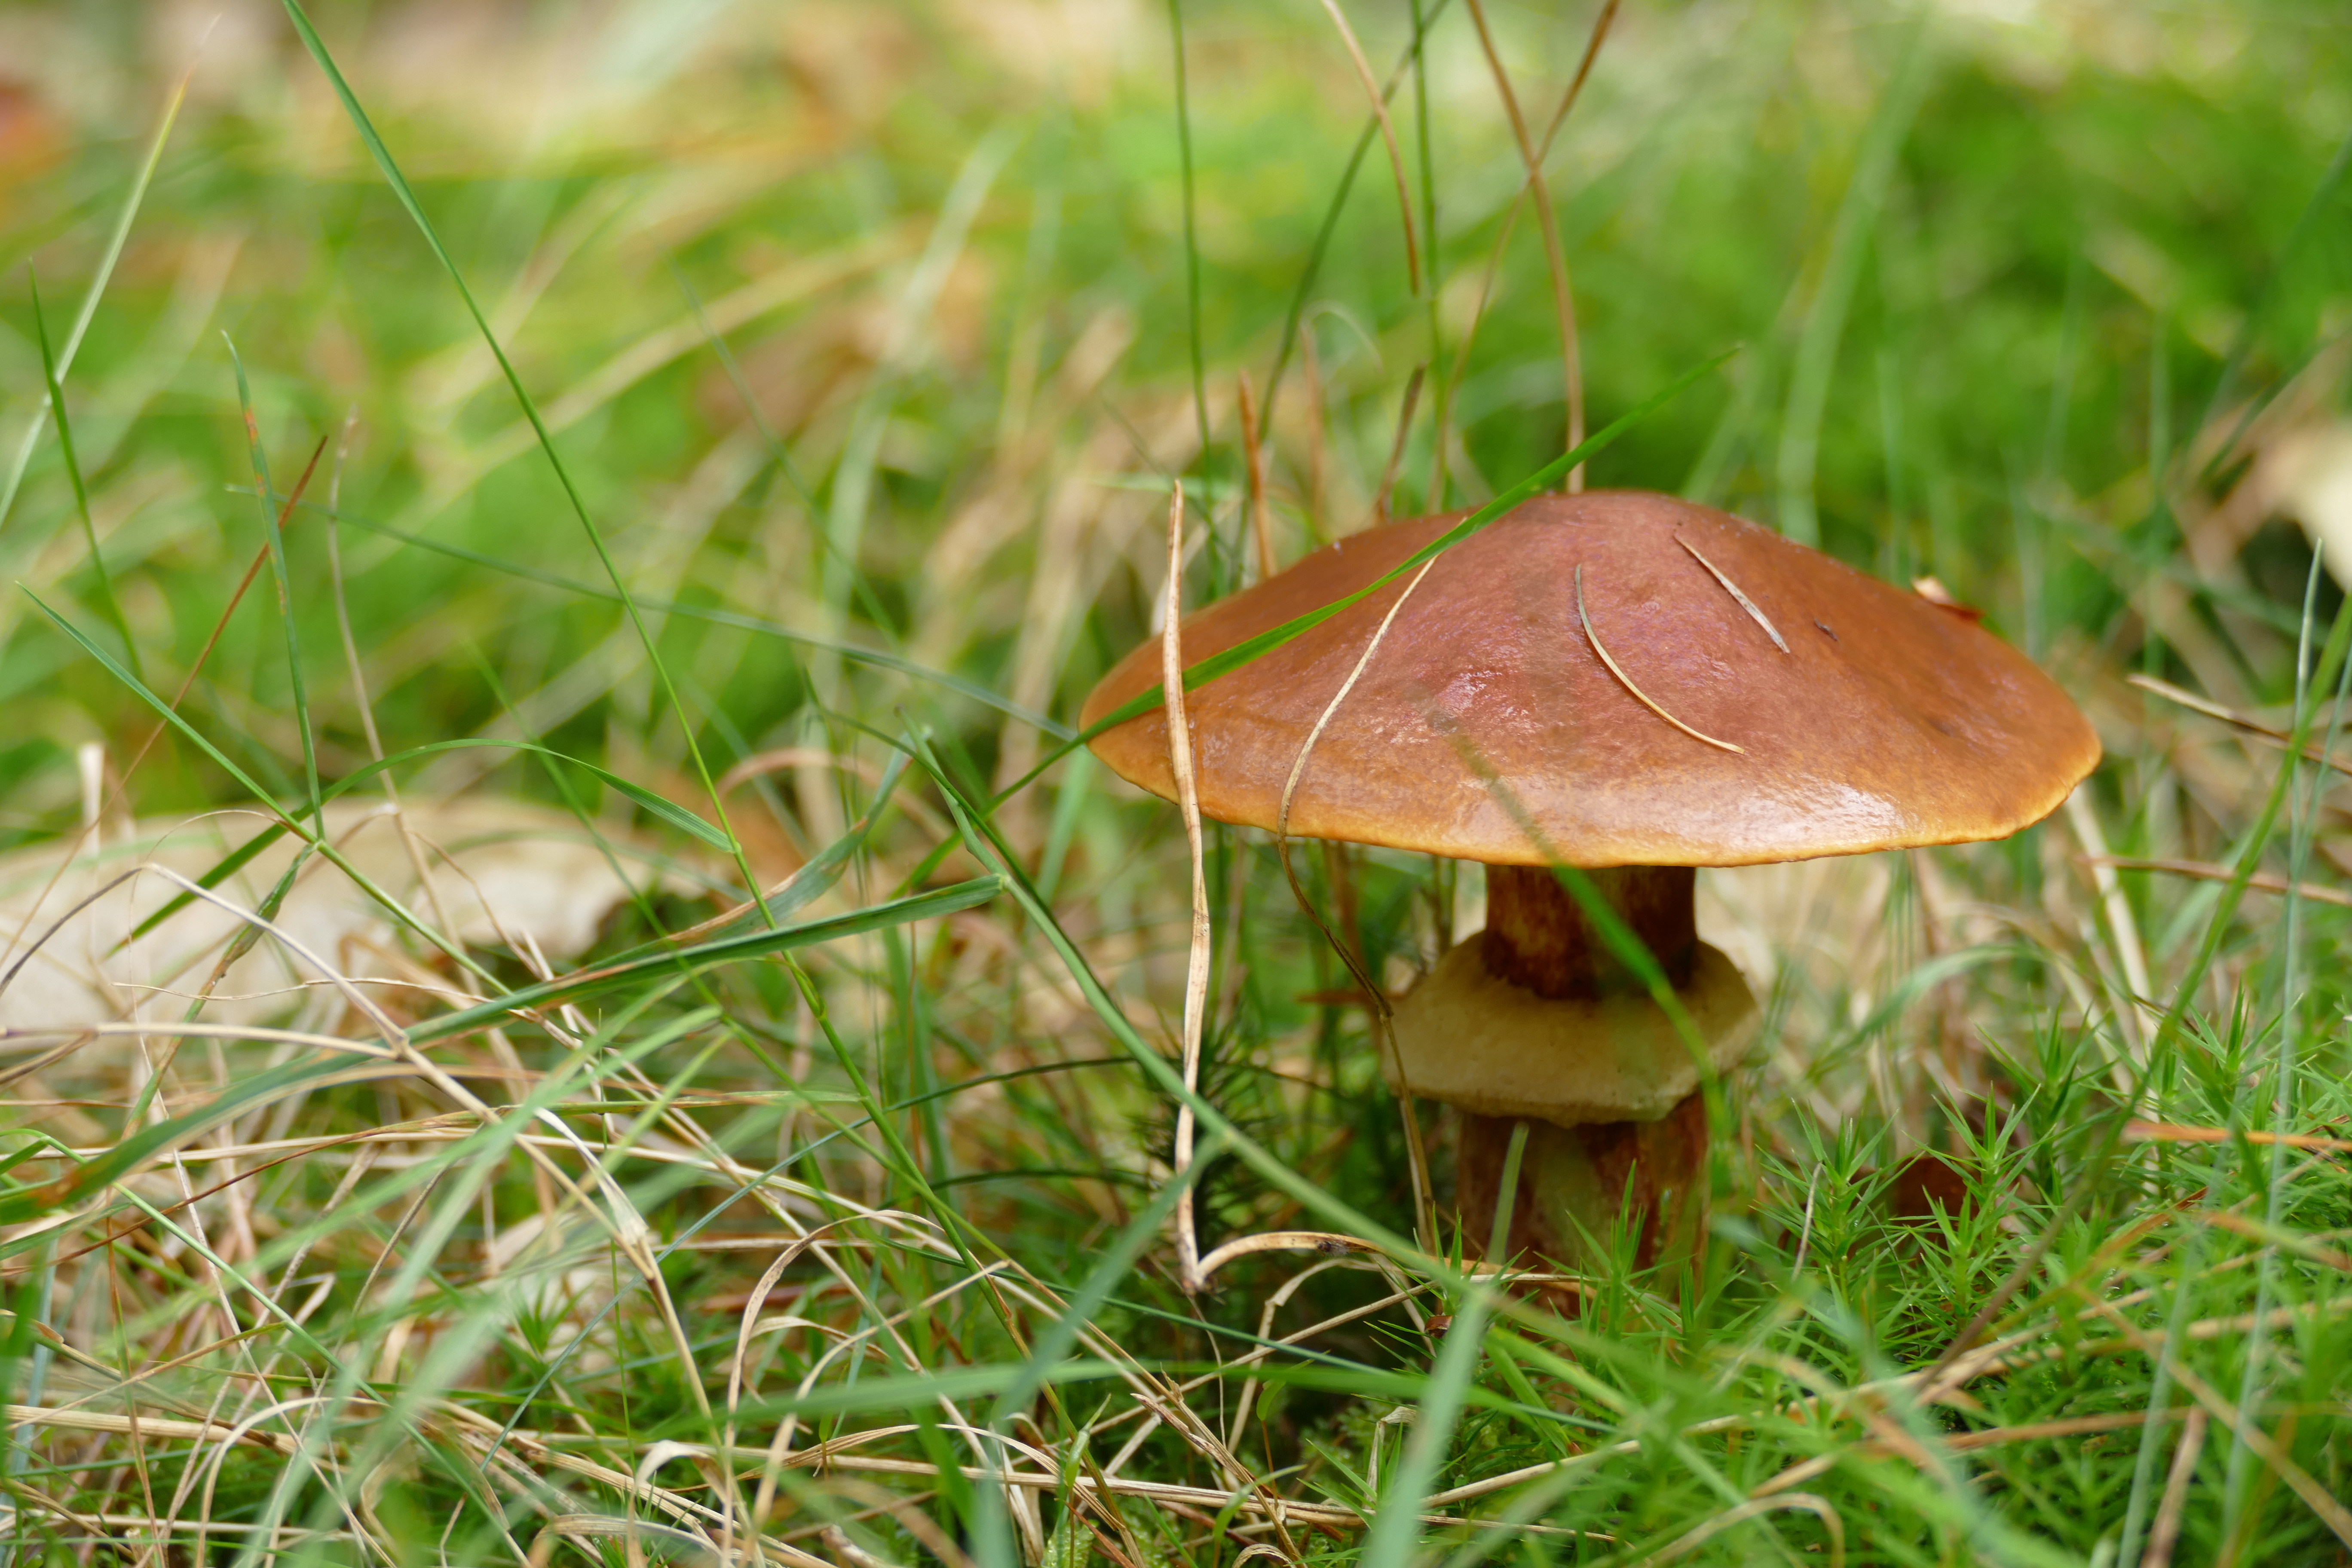
mushroom, fungus, woods, autumn, penny bun, edible mushroom, grass, bolete, agaricomycetes, agaric, medicinal mushroom, russula integra, agaricaceae, agaricus, pleurotus eryngii, champignon mushroom, oyster mushroom